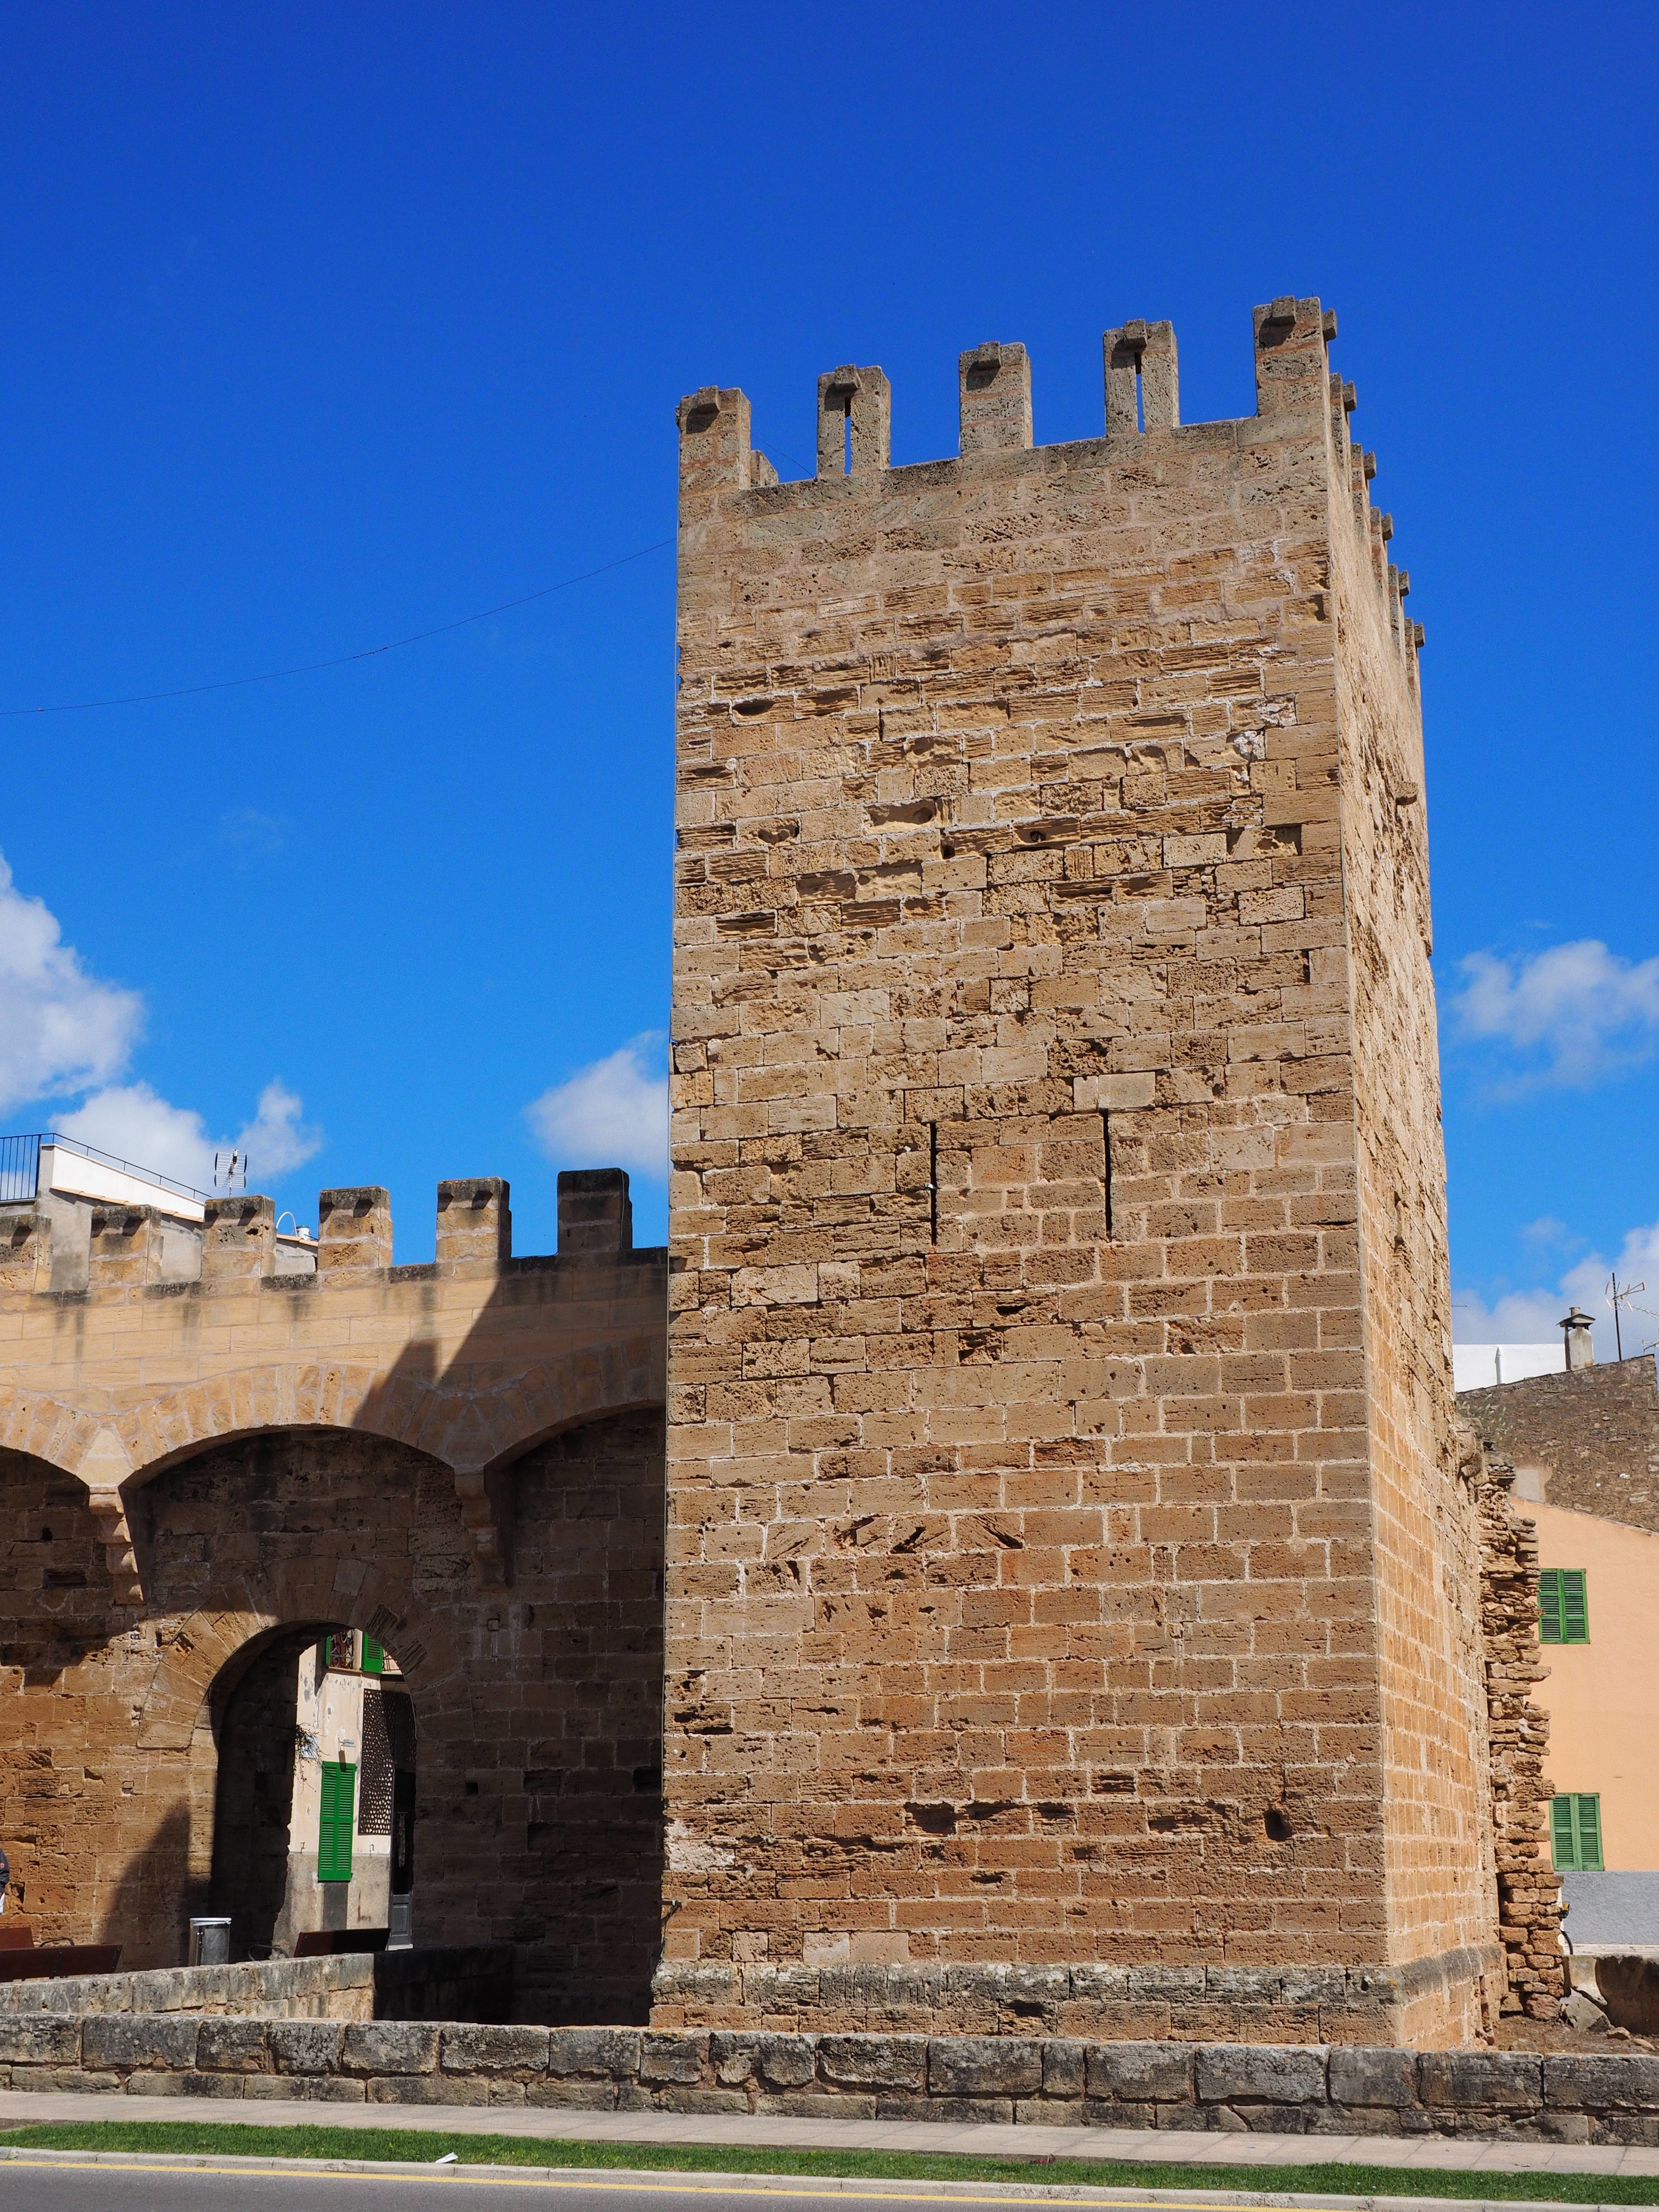
building, wall, monument, tower, castle, landmark, fortification, ruins, mallorca, city gate, city wall, defensive tower, archaeological site, historic site, ancient history, balearic islands spain, alcudia, porta de sant sebastia, porta de mallorca, comarca, raiguer